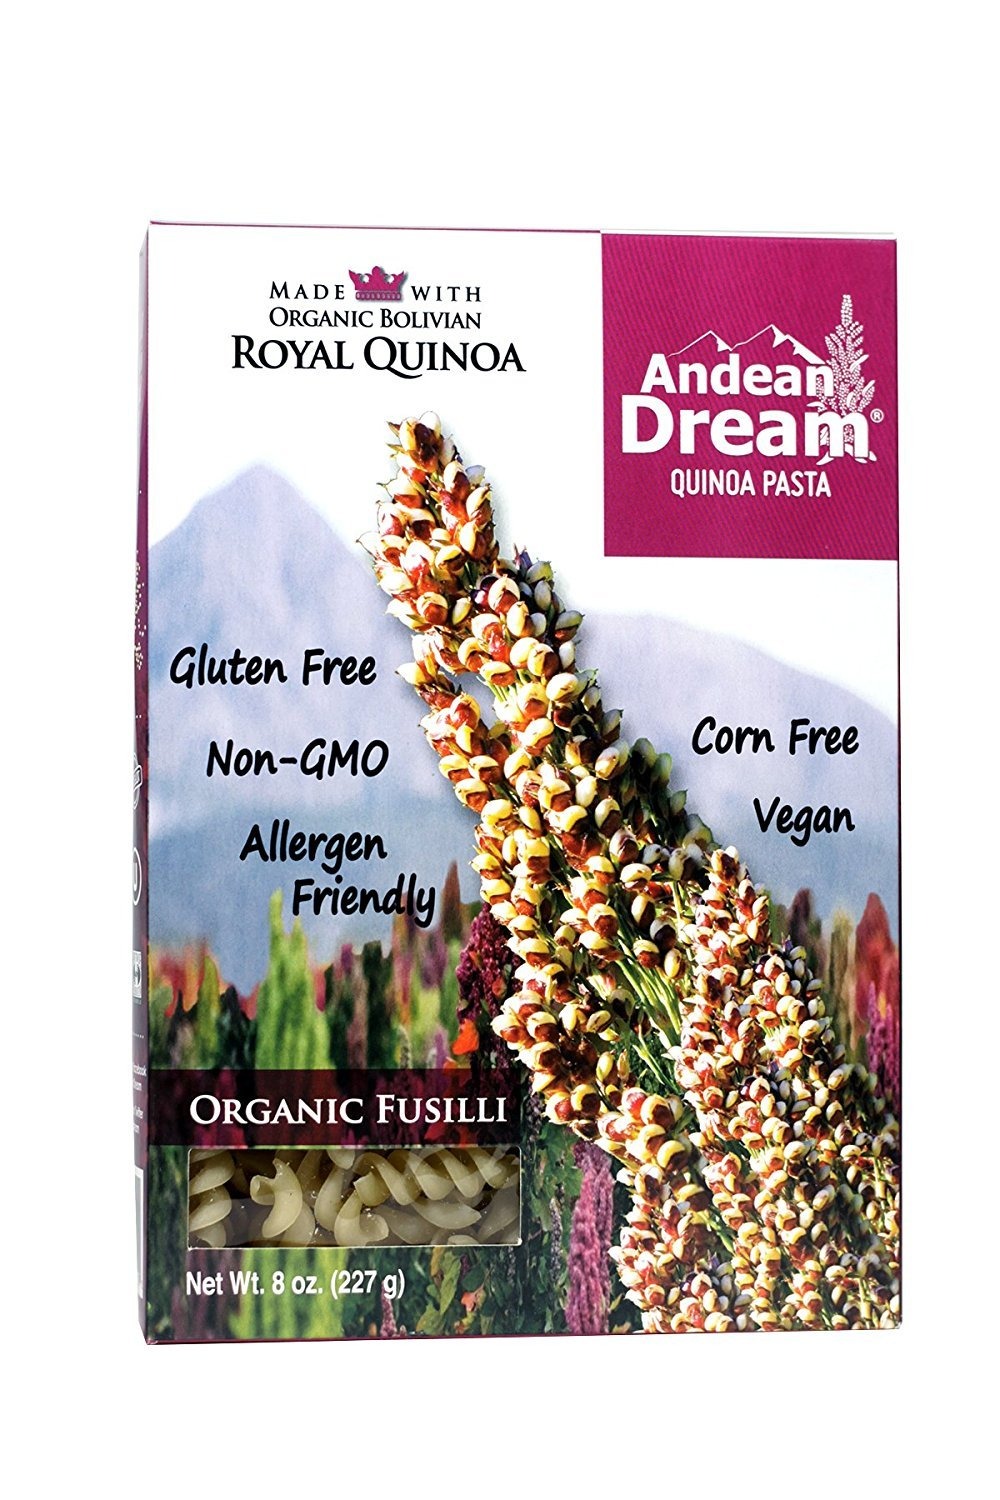
Item Name: Andean Dream Fusilli Quinoa Pasta Gluten Free (3x8 Oz)3
Bullet Point 1: Gluten Free
Bullet Point 2: NUT FREE
Product Description: Save On Andean Dream 3x8oz Fusilli Quinoa Pasta Gluten Free. Andean Dream Quinoa Gluten Free Fusilli Pasta Puts The Fun Back In Dinner Time! Gluten Free Nut Free. (Note: This Product Description Is Informational Only. Always Check The Actual Product Label In Your Possession For The Most Accurate Ingredient Information Before Use. For Any Health Or Dietary Related Matter Always Consult Your Doctor Before Use.)
Value: 24.0
Unit: Ounce

Price: 4.77